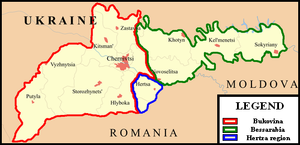
L’oblast de Tchernivtsi ou oblast de Tchernovitsy est une subdivision administrative de l'Ukraine occidentale. Sa capitale est la ville de Tchernivtsi ou Tchernovitsy.